Adolphe, Grand Duke of Luxembourg

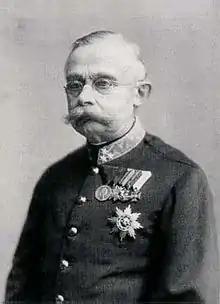

Adolphe (Adolf Wilhelm August Karl Friedrich; 24 July 1817 – 17 November 1905) was Grand Duke of Luxembourg from 23 November 1890 to his death on 17 November 1905. The first grand duke from the House of Nassau-Weilburg, he succeeded King William III of the Netherlands, ending the personal union between the Netherlands and Luxembourg. Adolphe was Duke of Nassau from 20 August 1839 to 20 September 1866, when the Duchy was annexed to the Kingdom of Prussia. He is referred to as Adolphe rather than Adolf because he is known for being the first Grand Duke of Luxembourg after the end of the personal union with the Netherlands and the administrative language of Luxembourg was French and the French version of the name Adolf is Adolphe.